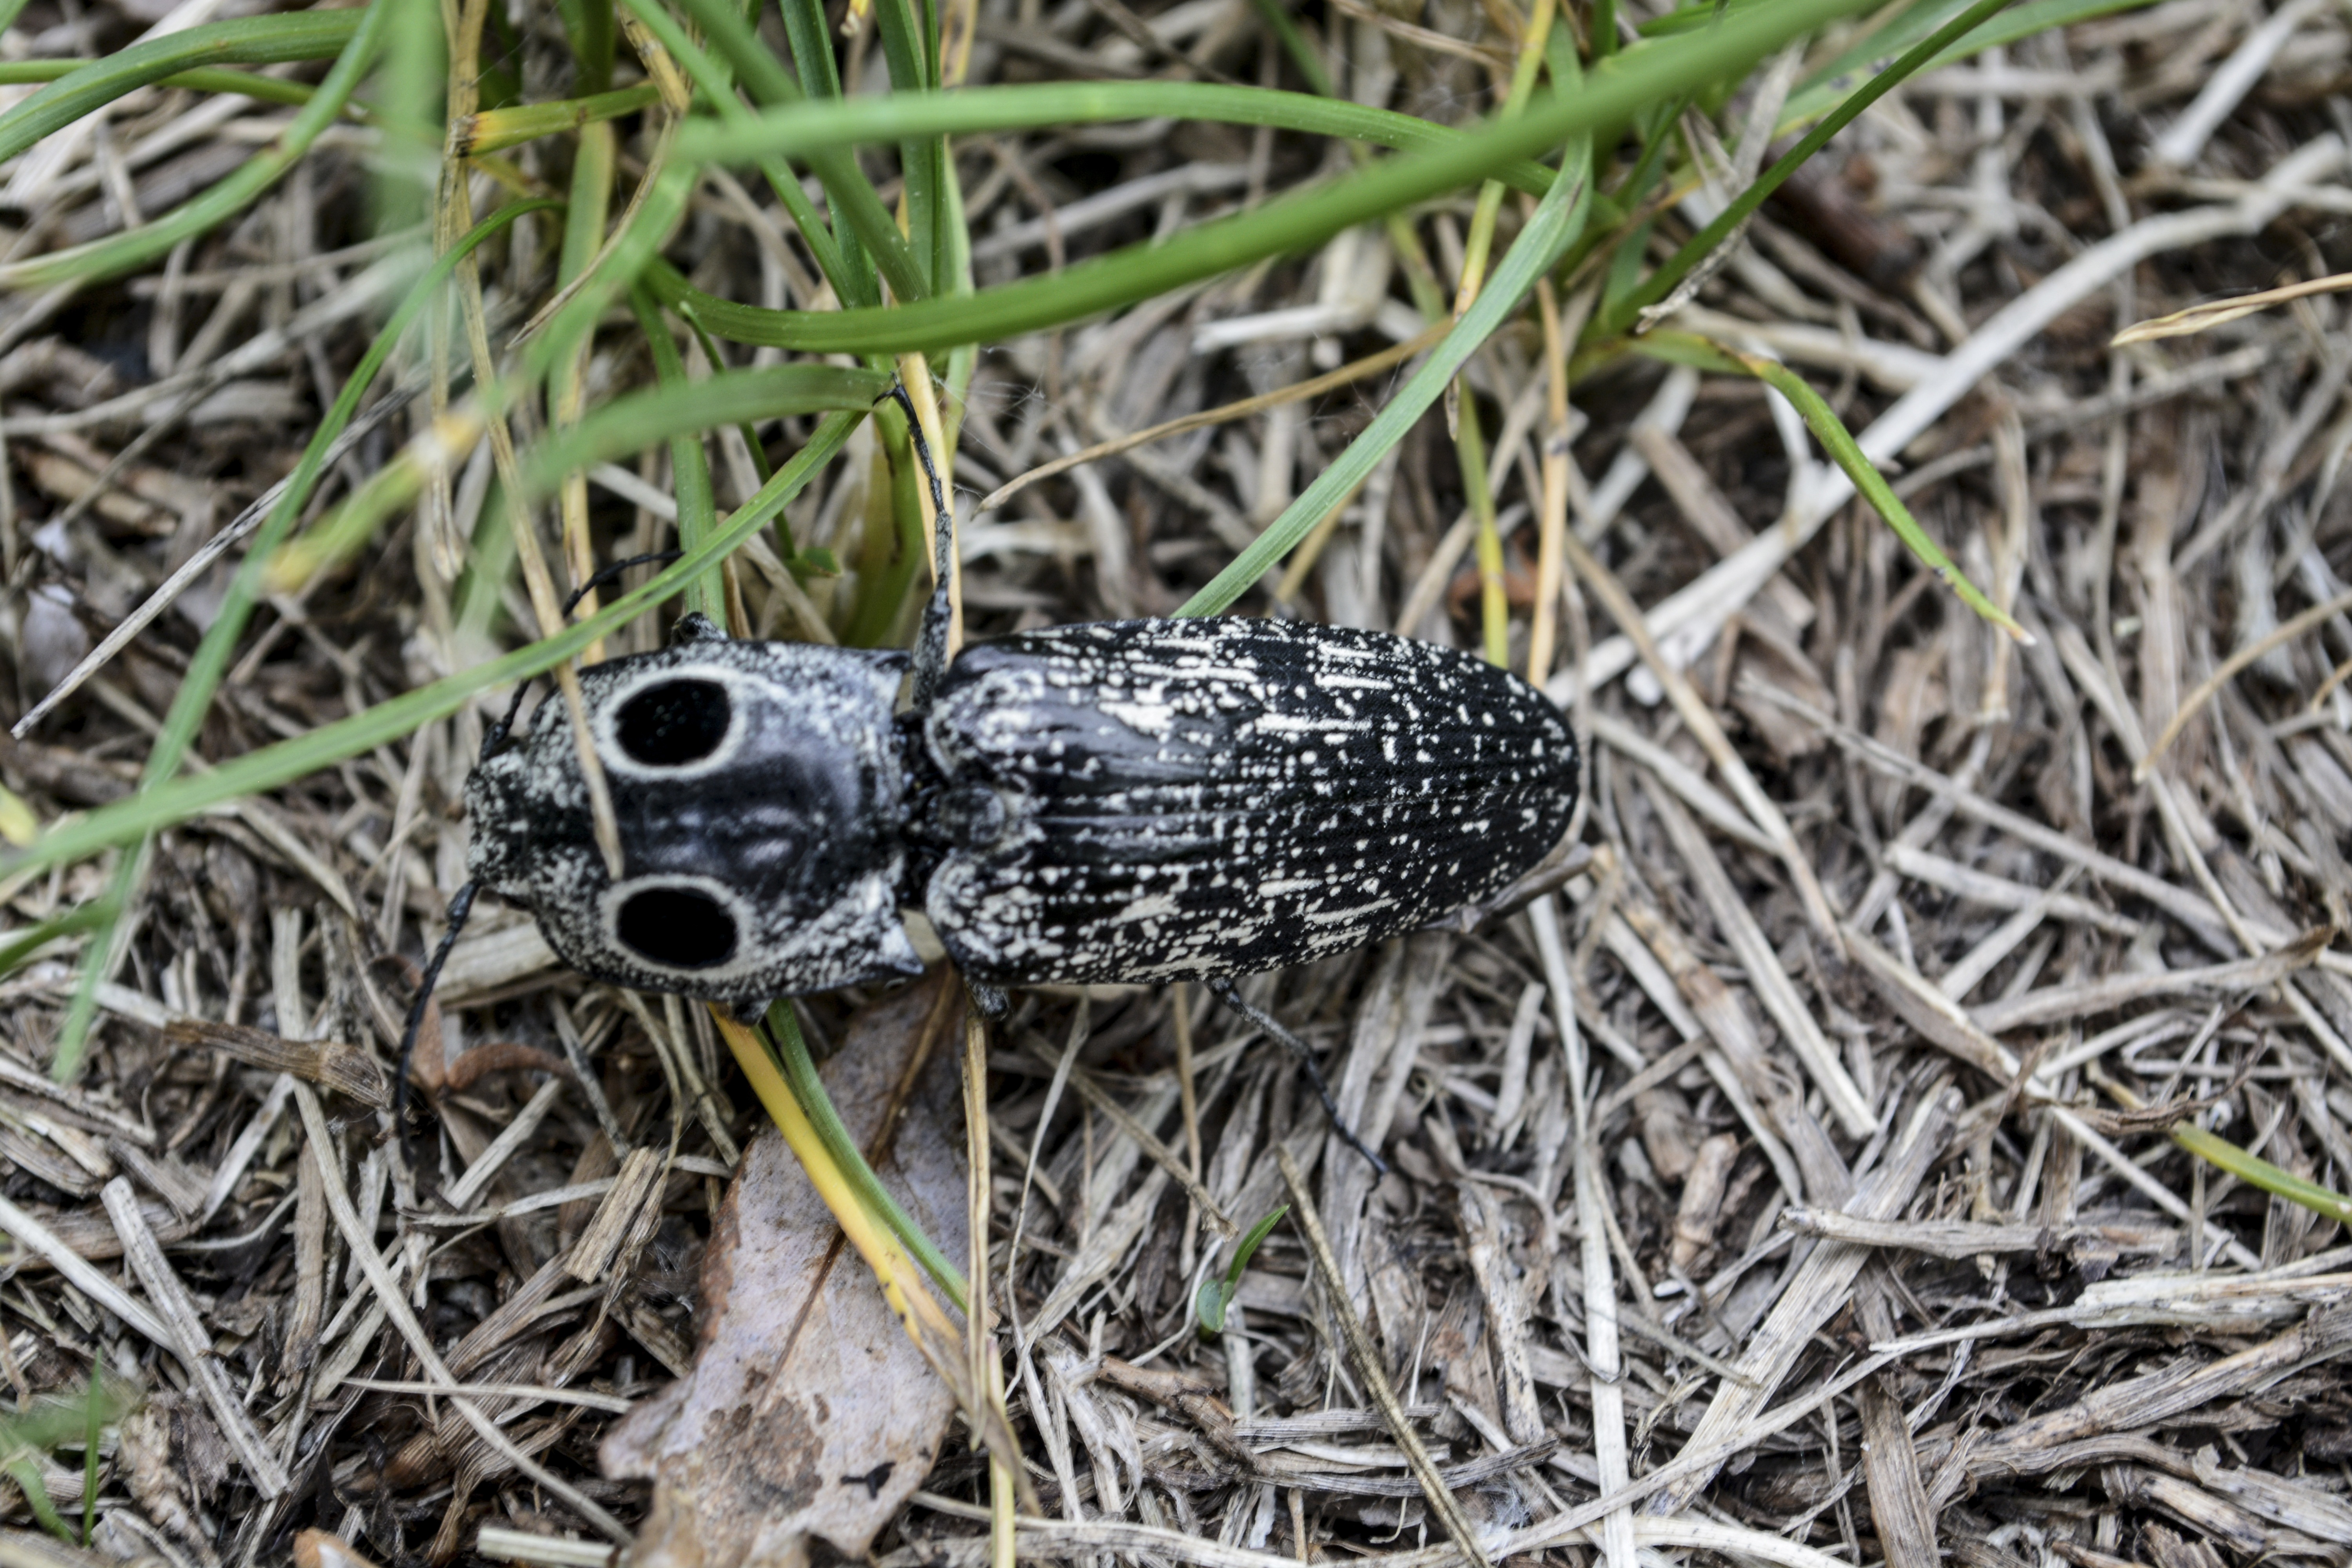
nature, wildlife, insect, bug, reptile, close, fauna, invertebrate, entomology, beetle, macro photography, colubridae